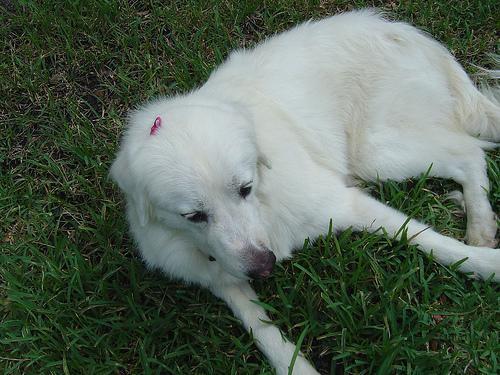
Great_Pyrenees